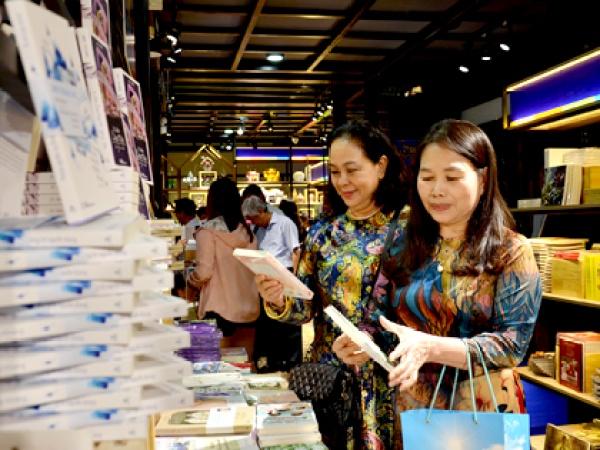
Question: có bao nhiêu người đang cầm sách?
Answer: có hai người đang cầm sách